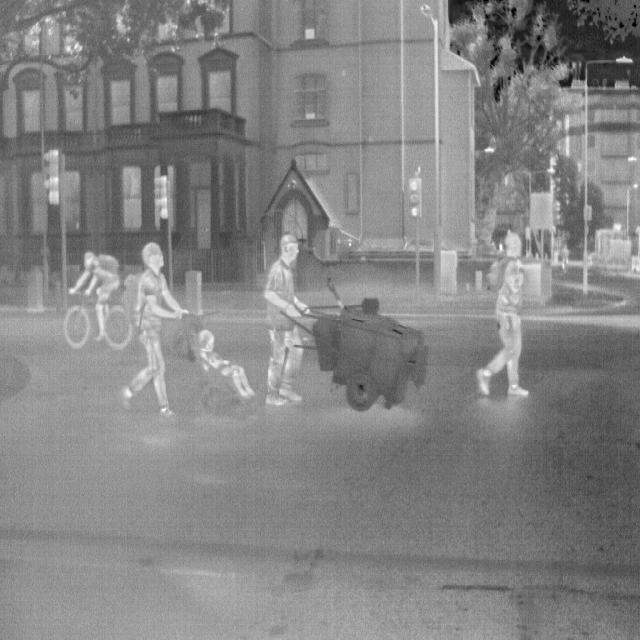
Detected objects:
label: person
label: person
label: person
label: person
label: person